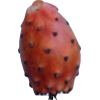
Label: cactus_fruit_red